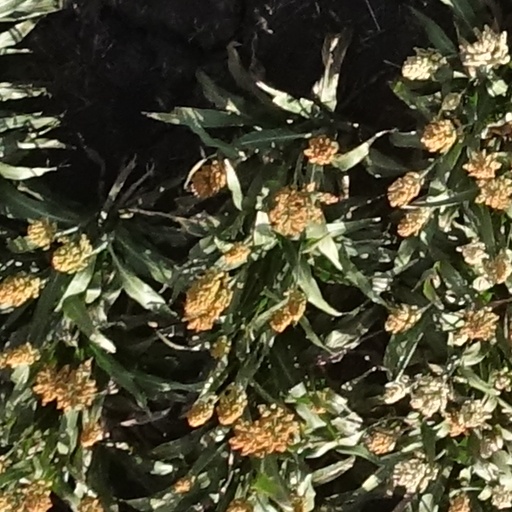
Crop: sorghum